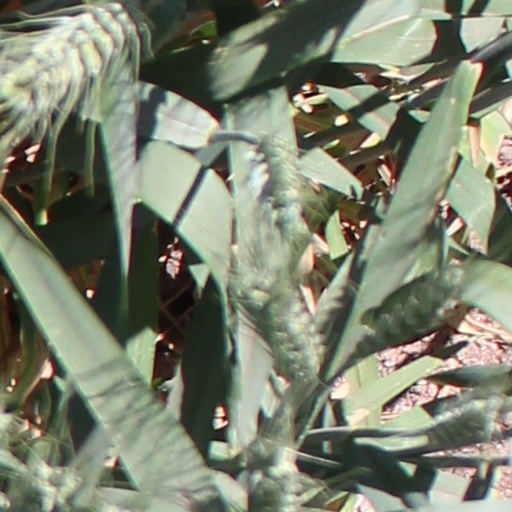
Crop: wheat